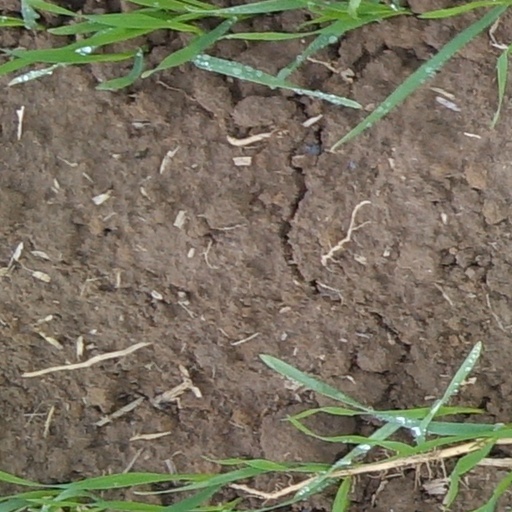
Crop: wheat